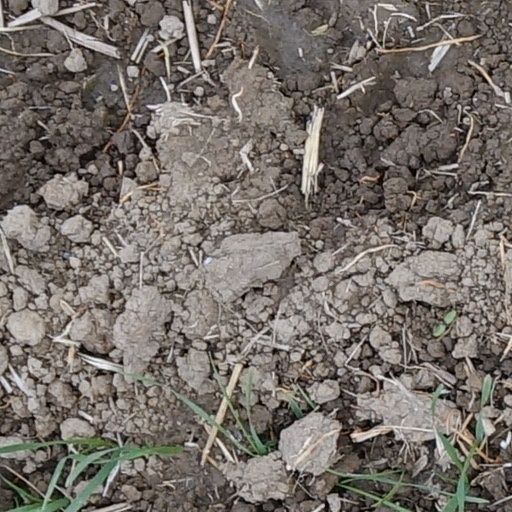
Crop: wheat